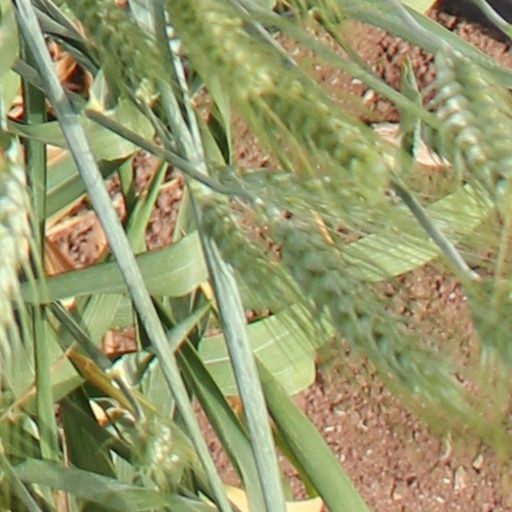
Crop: wheat